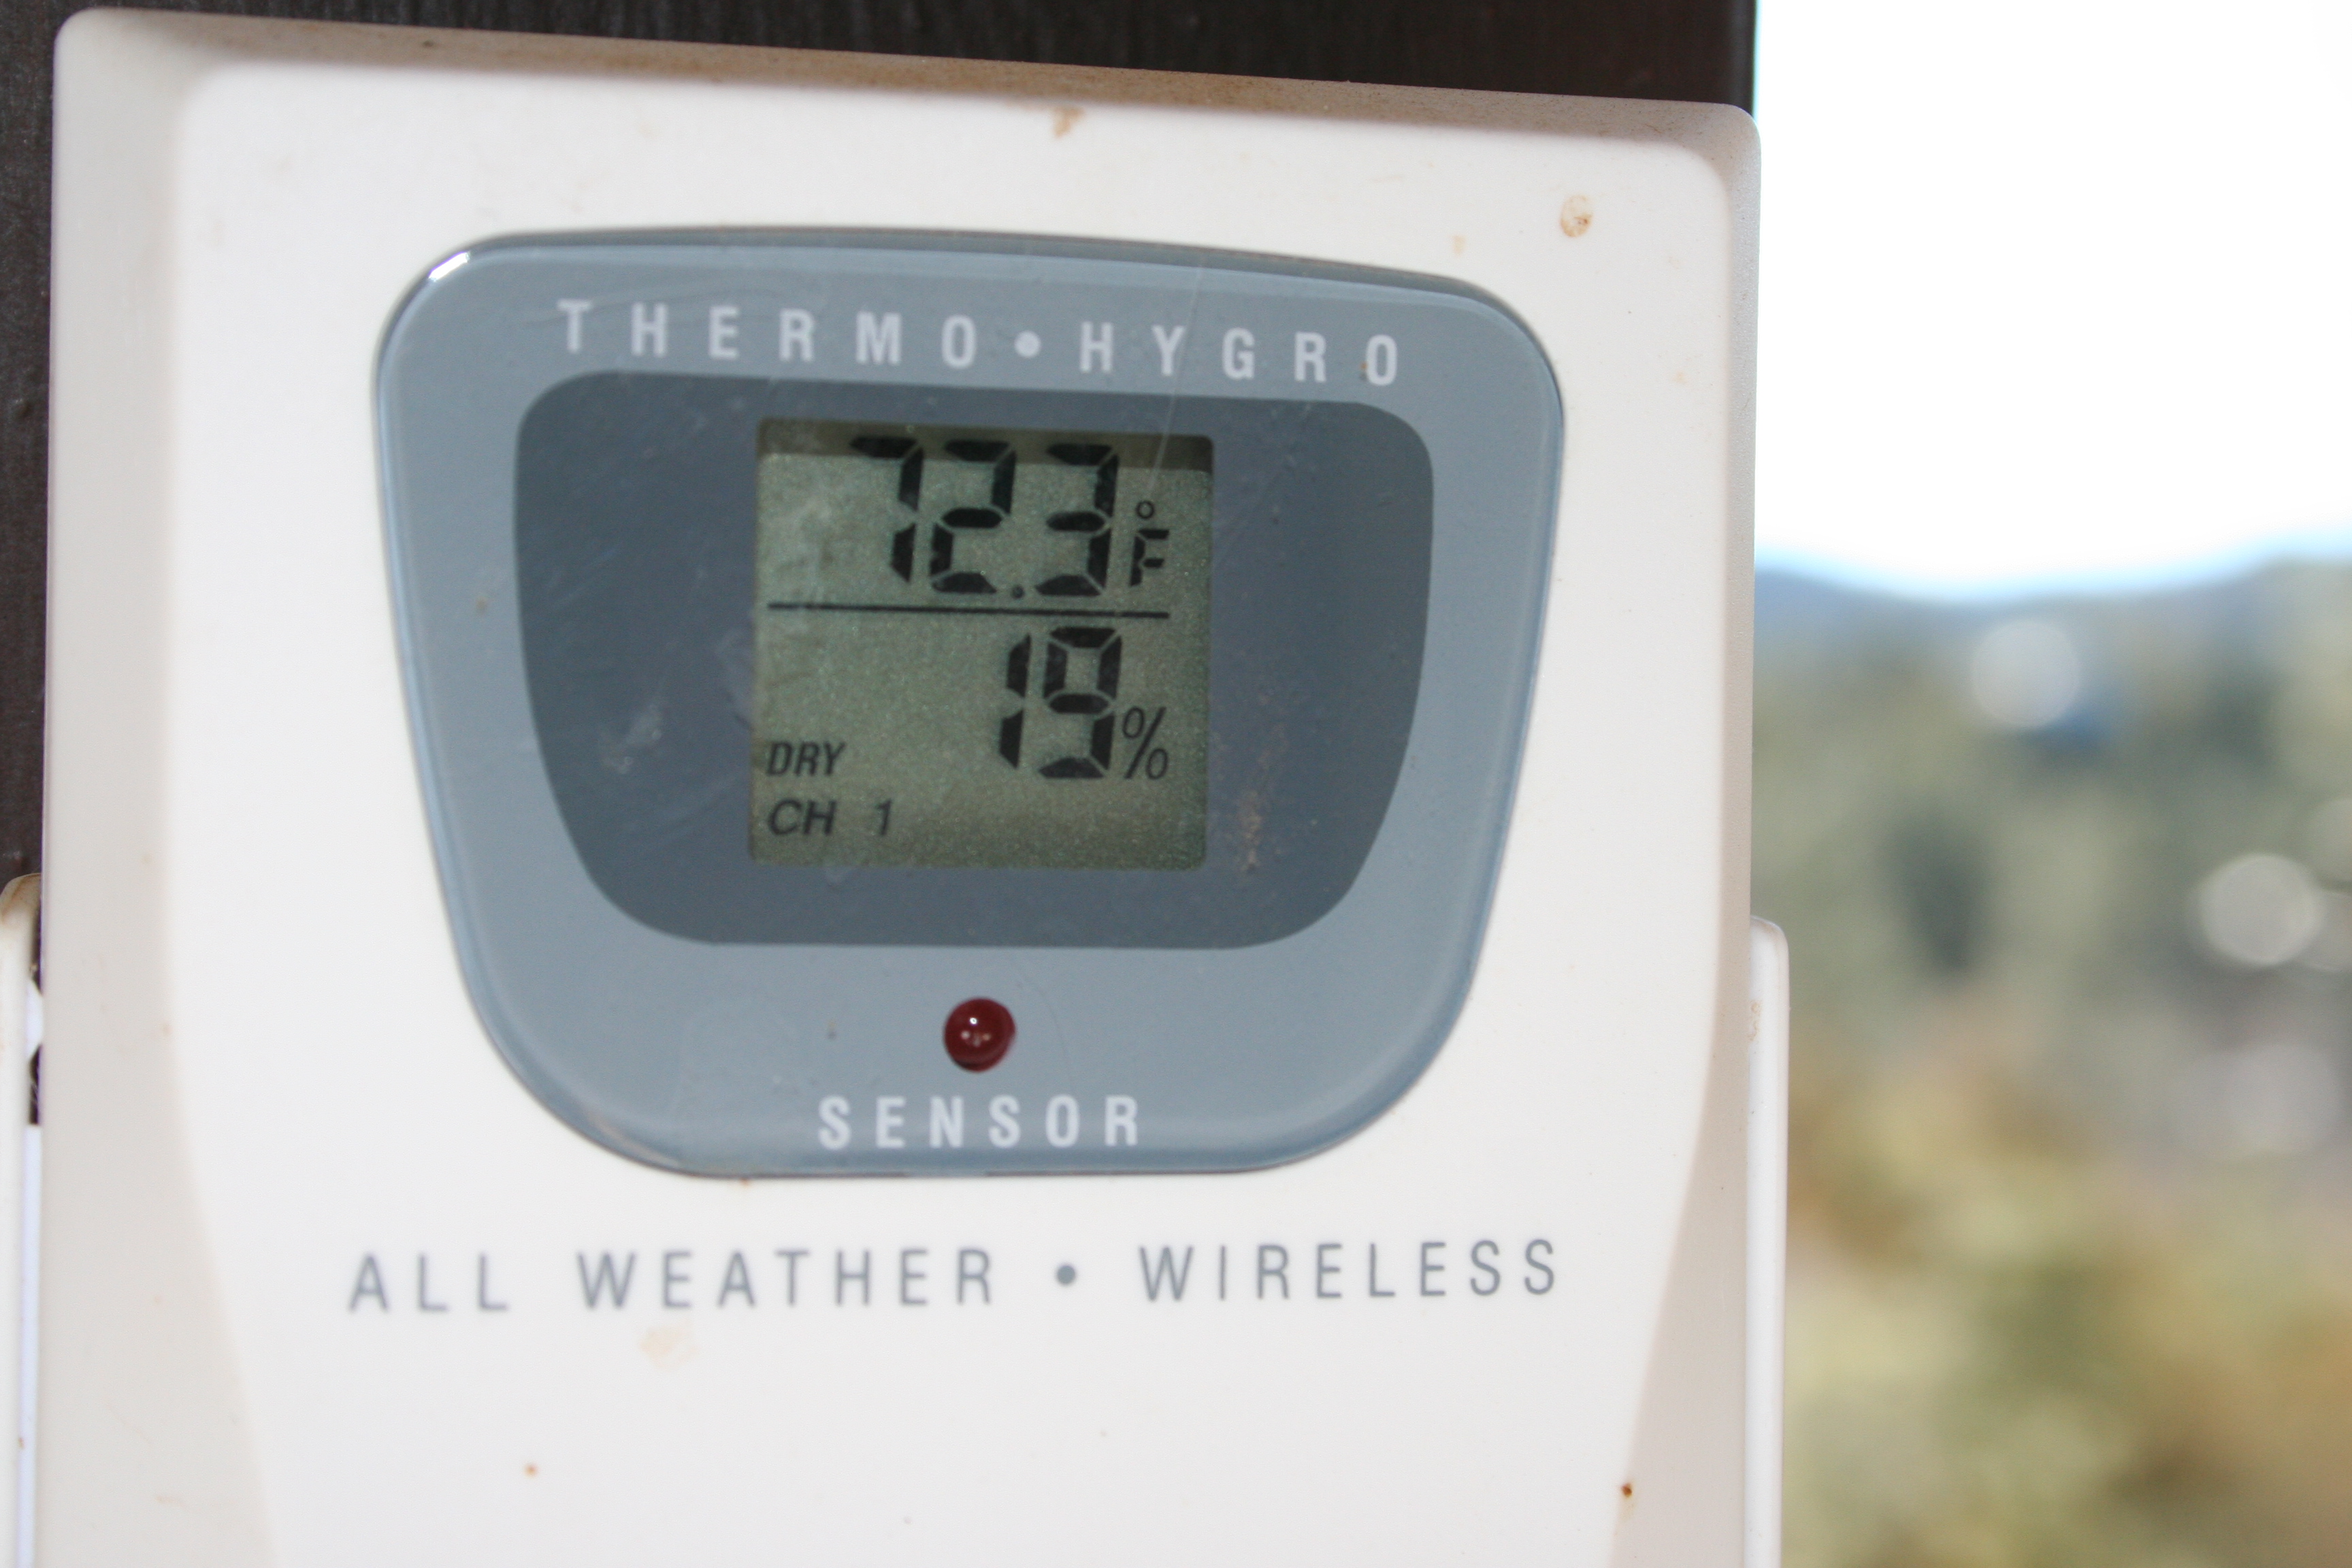
hand, energy, product, electronics